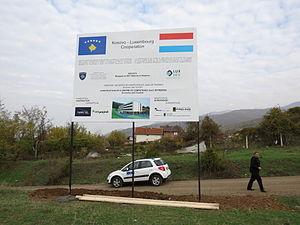
Tableau présentant des informations concernant la construction d'un Centre de Compétence pour l'économie et le tourisme in Prizren (Kosovo)